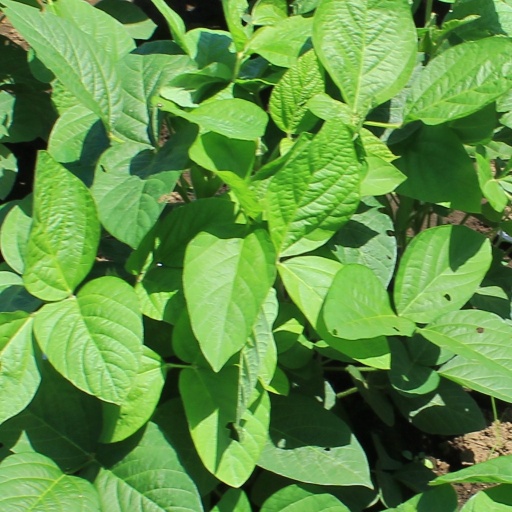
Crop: soybean